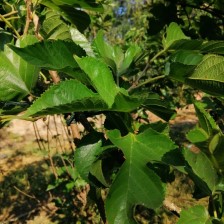
Variety: RedKing